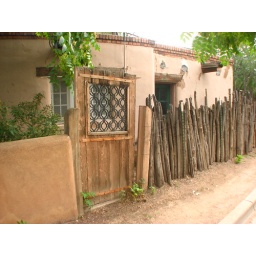
gate and fence in front of house in santa fe